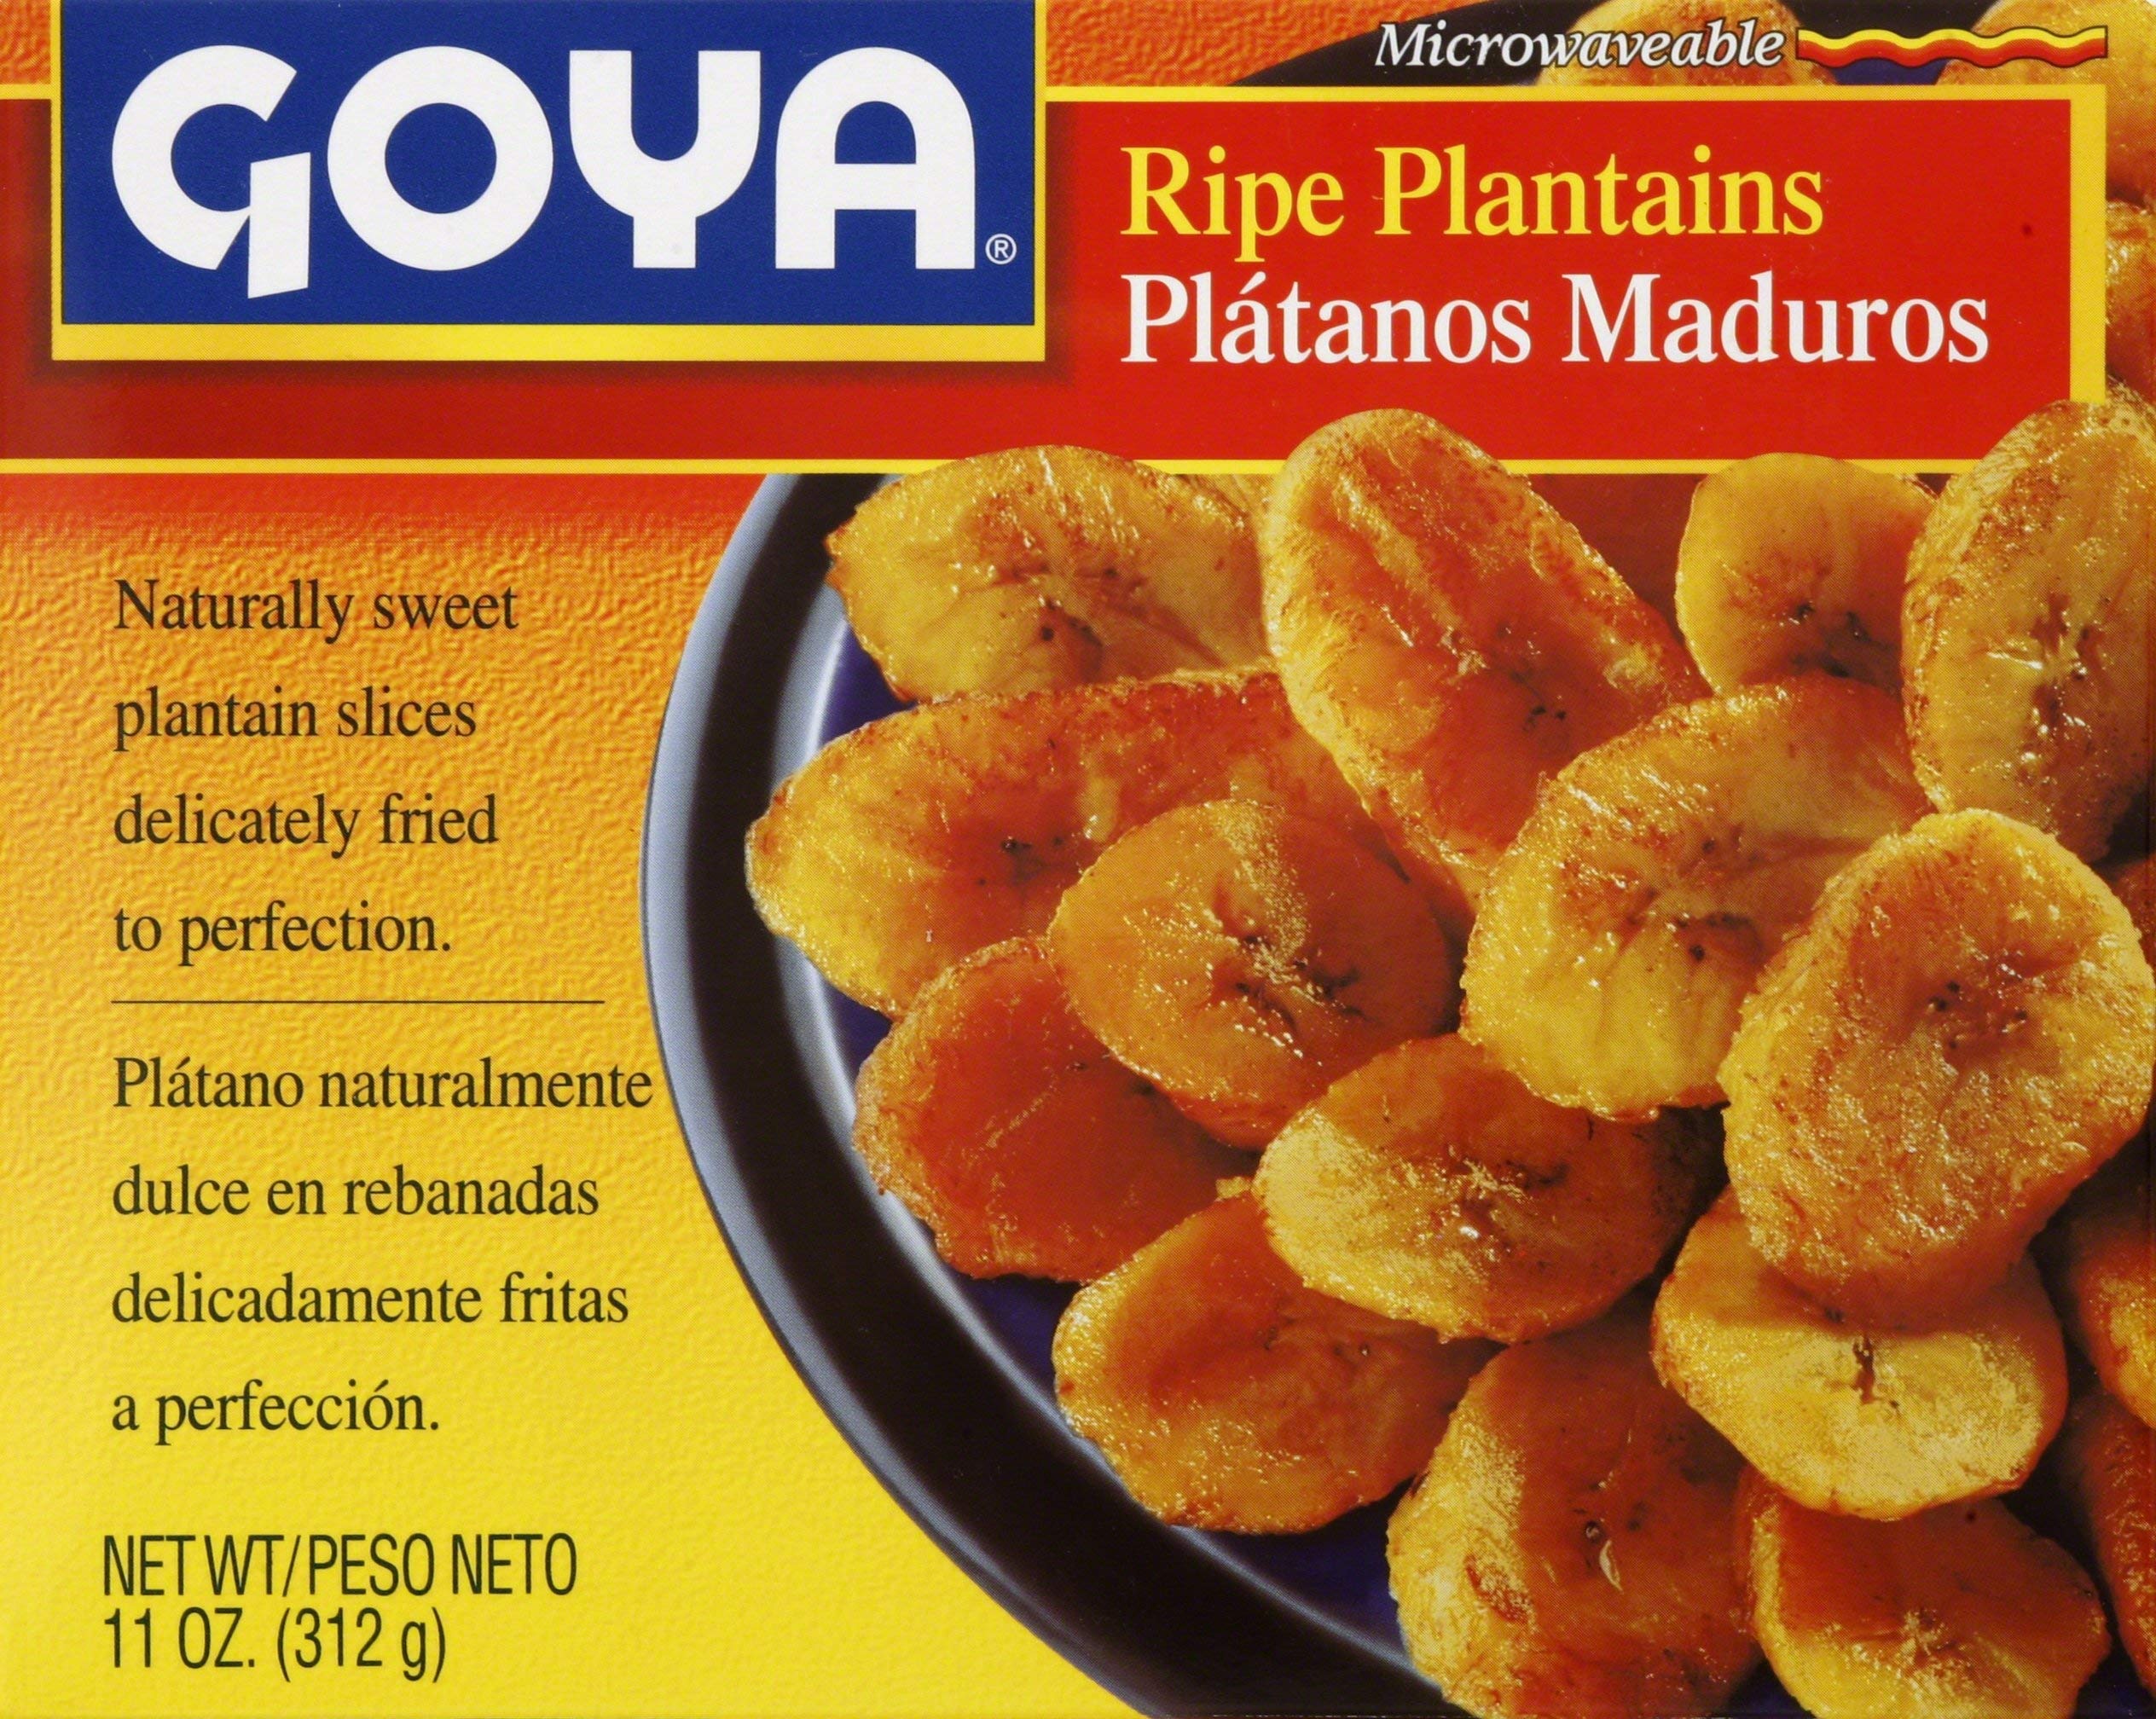
Item Name: Goya Platanos Maduros, 11-Ounce Units (Pack of 12)
Value: 12.0
Unit: Count

Price: 3.69